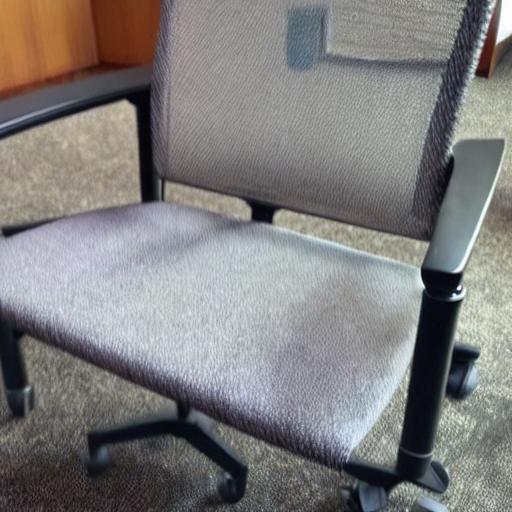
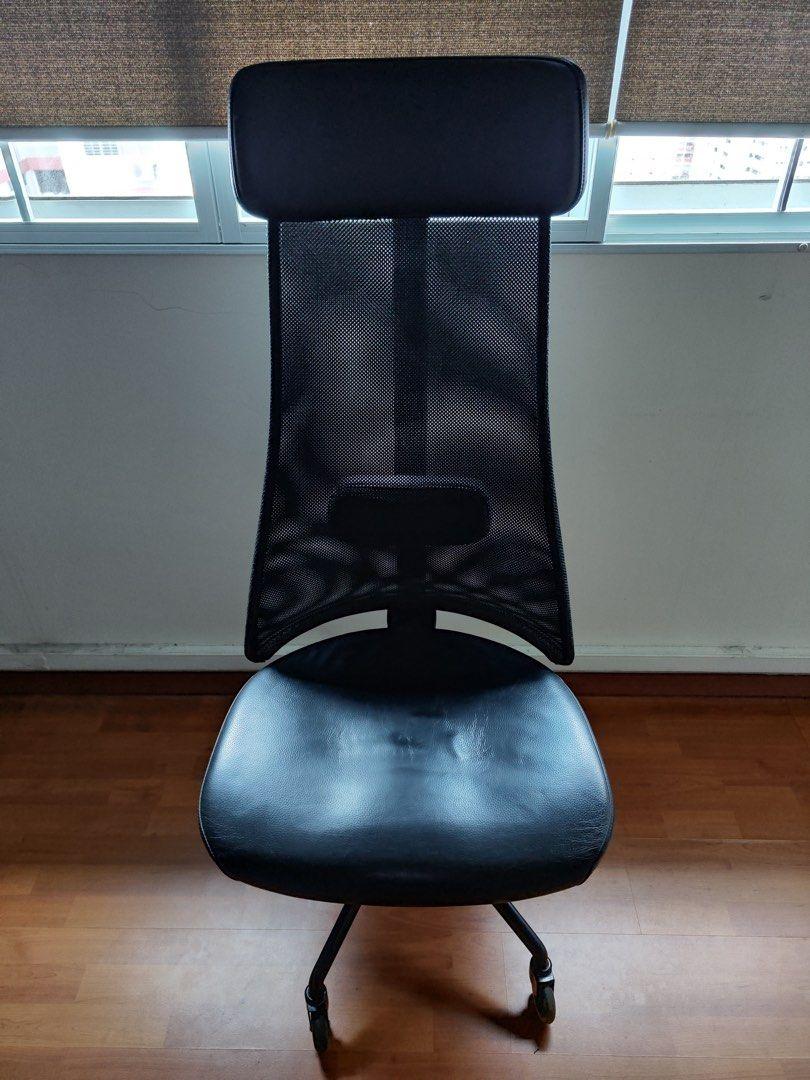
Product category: items_chair
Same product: no